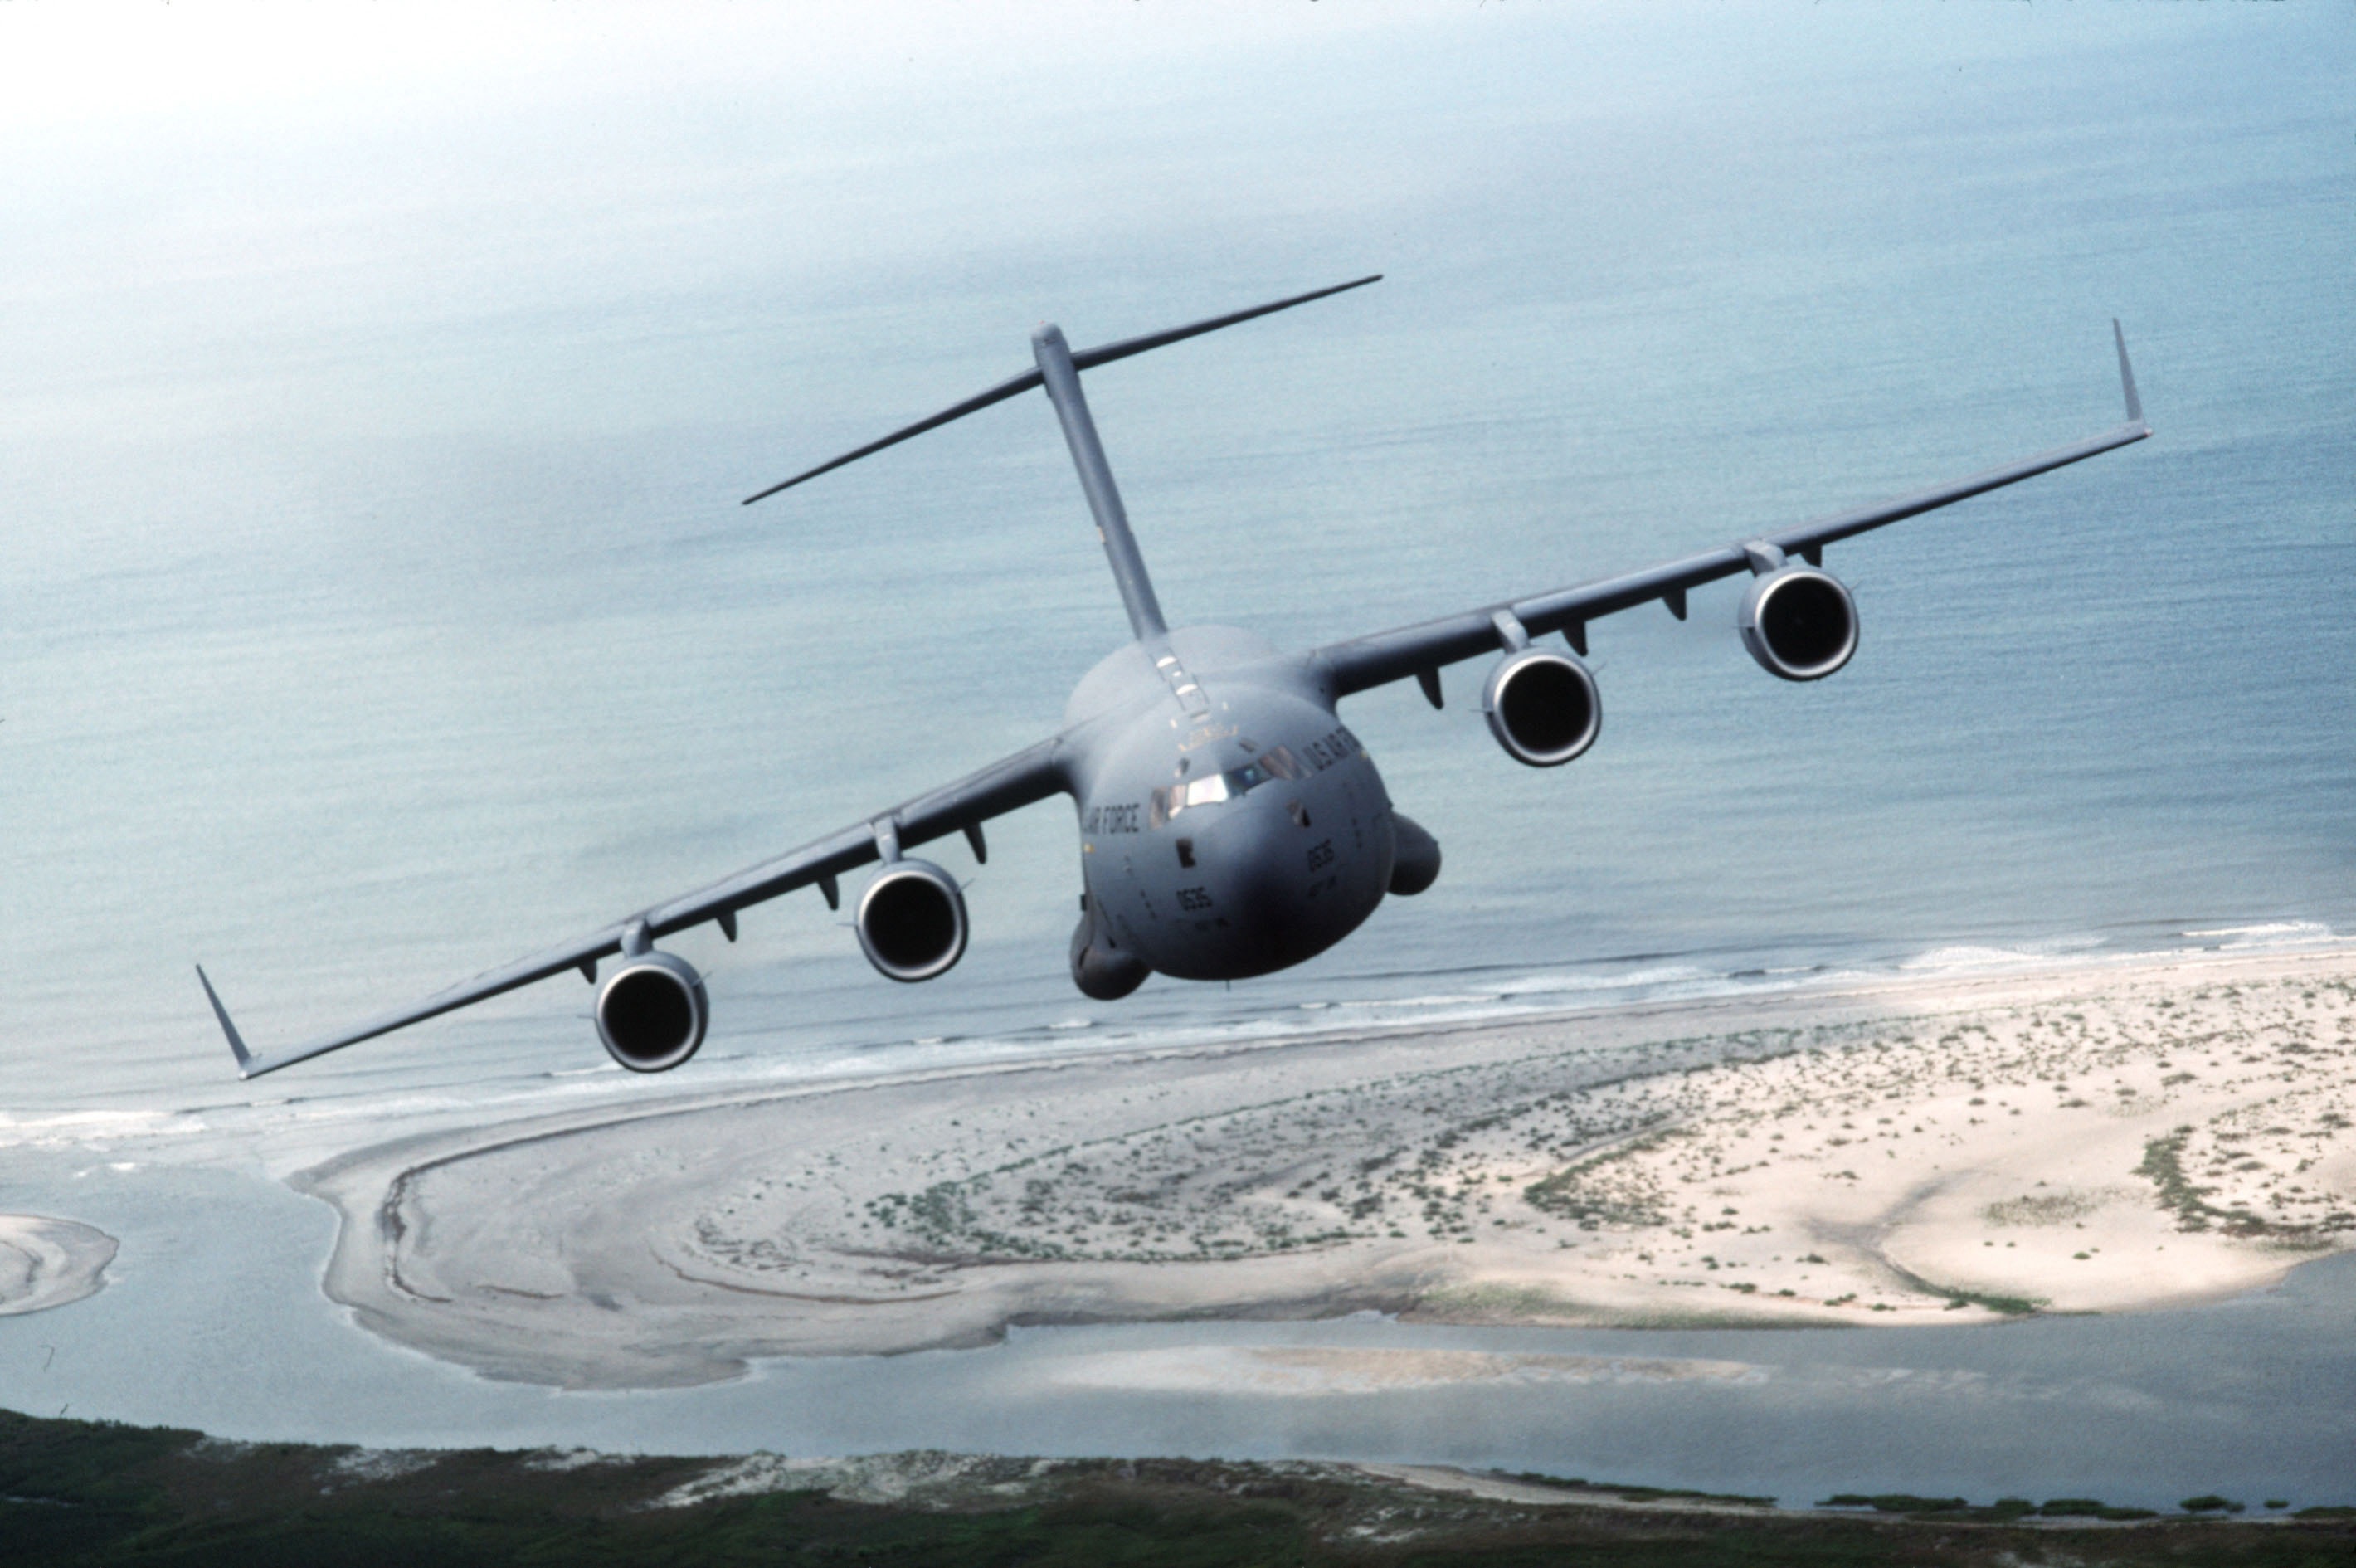
flying, airplane, aircraft, jet, vehicle, airline, aviation, flight, air force, jet aircraft, military aircraft, cargo plane, c 17, atmosphere of earth, military transport aircraft, globemaster iii